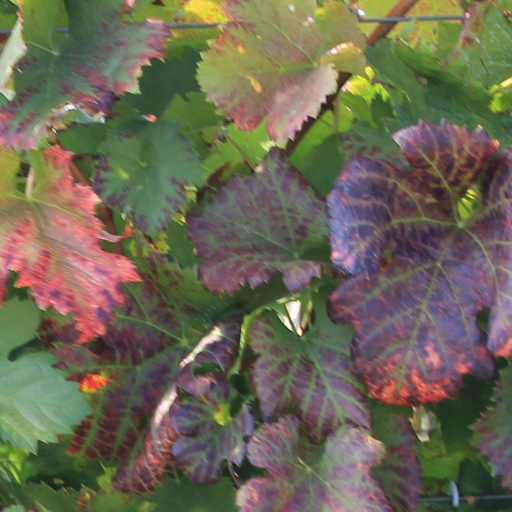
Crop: grape